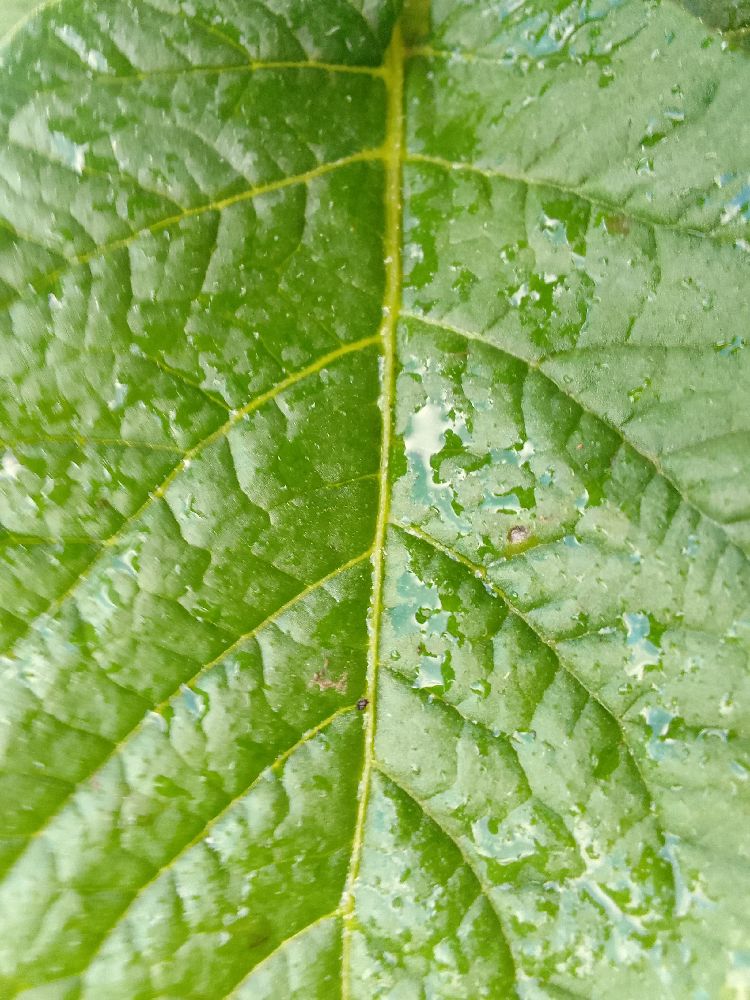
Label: Healthy